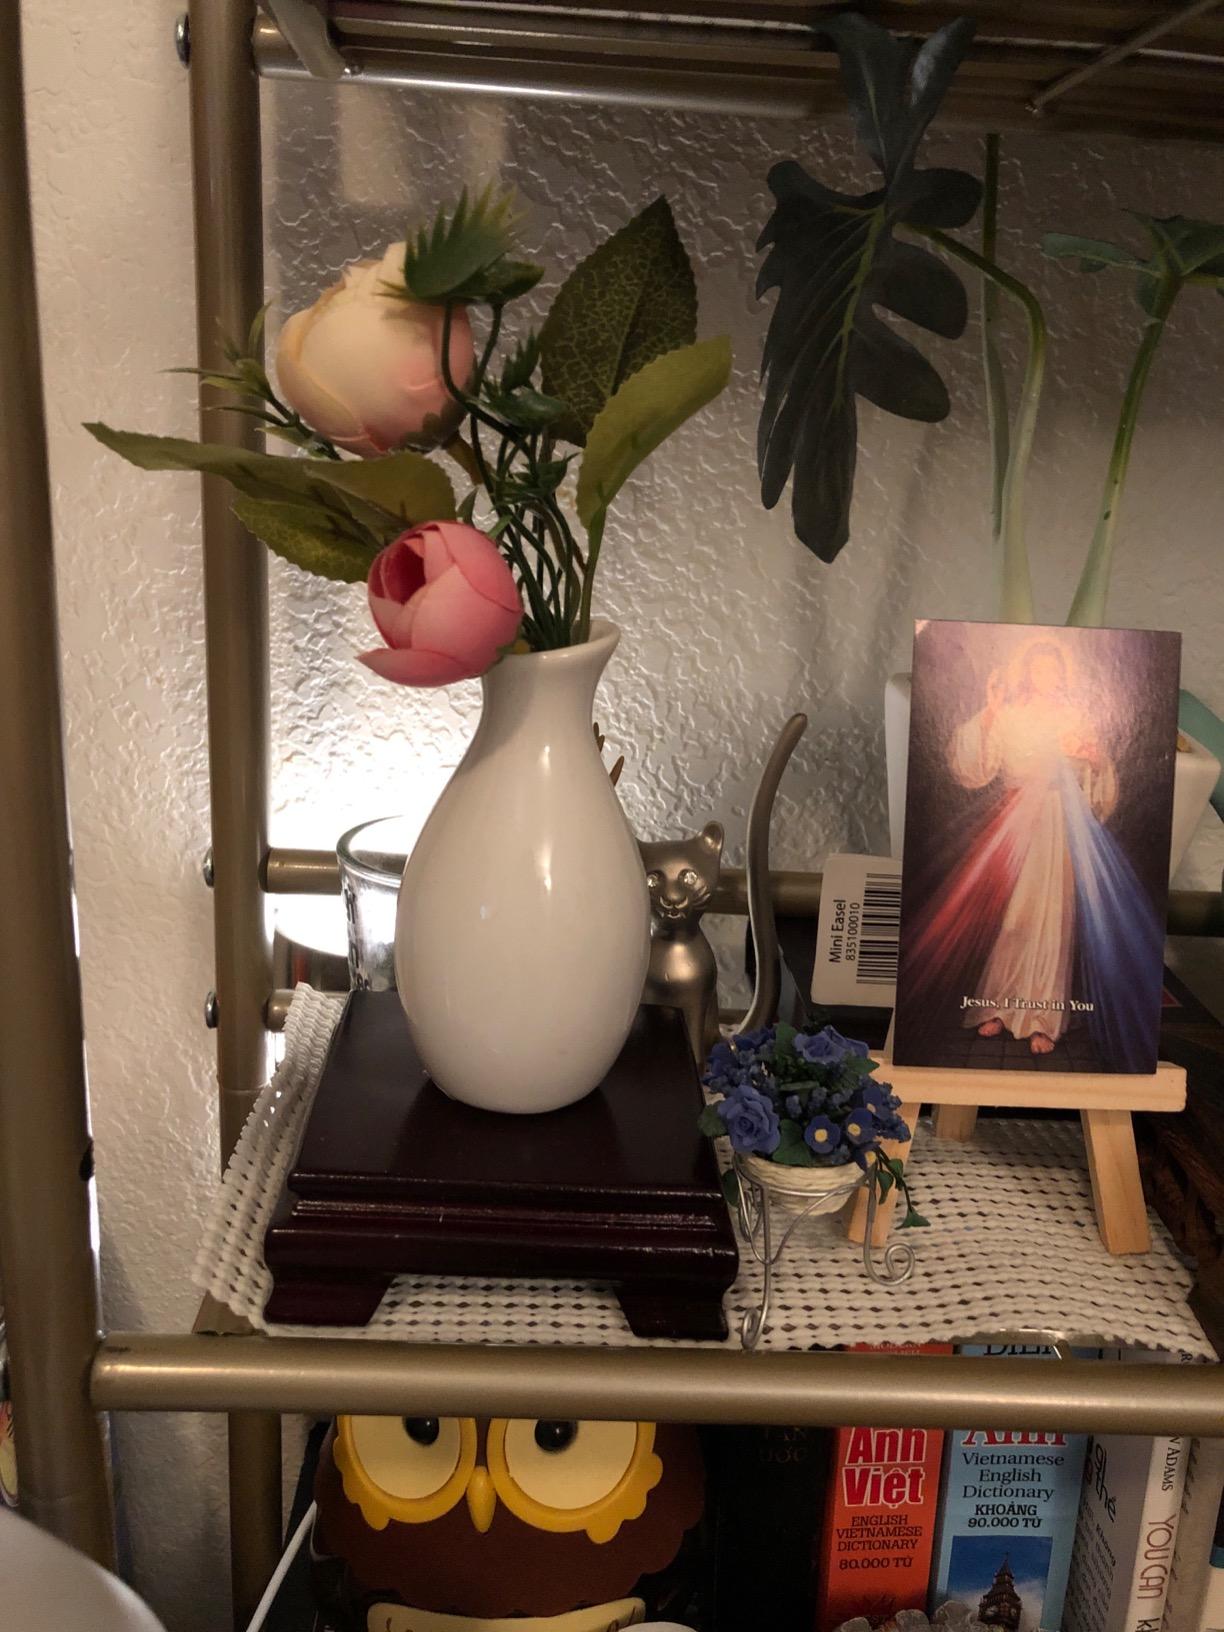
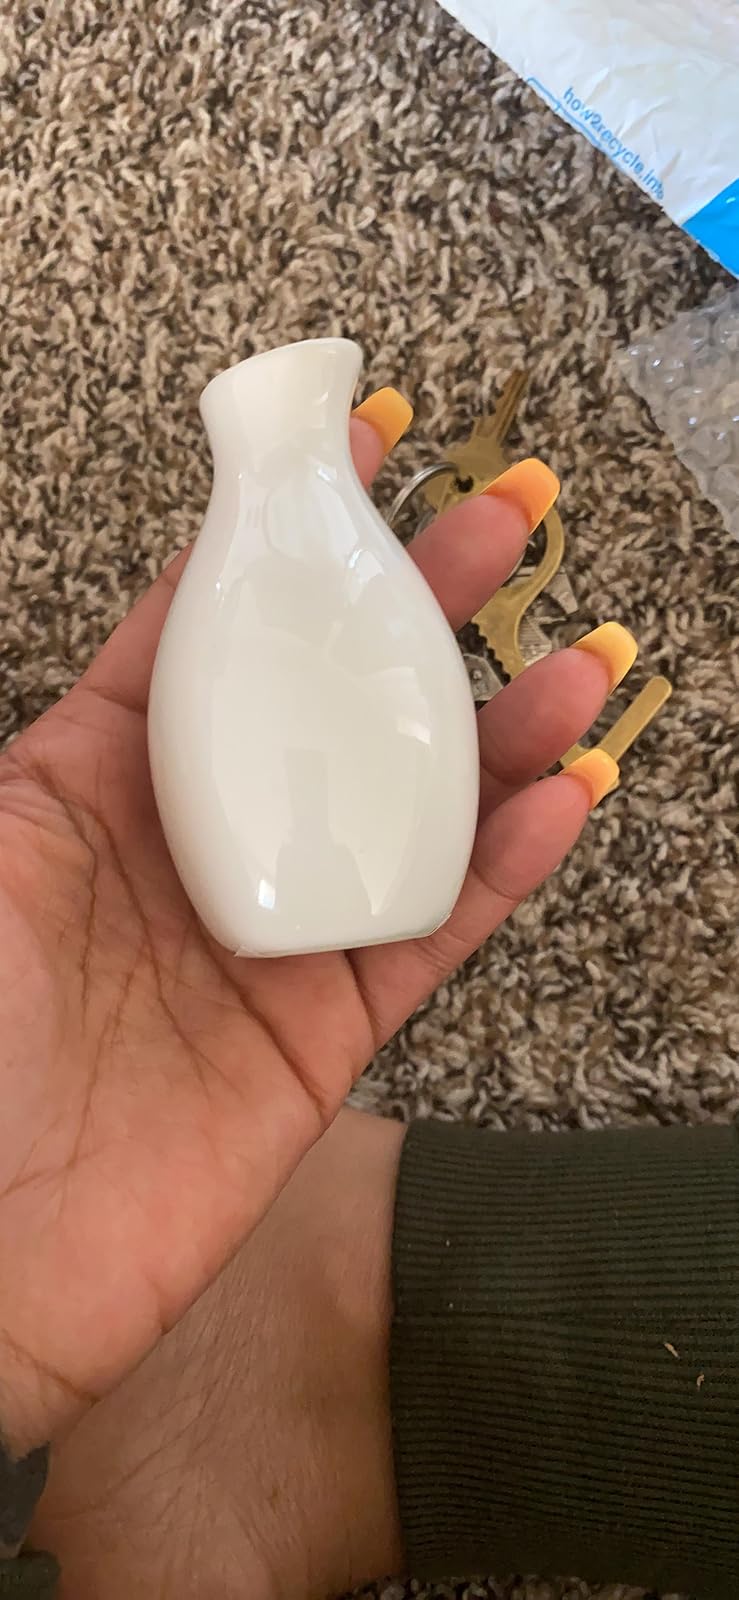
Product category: vase
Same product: yes